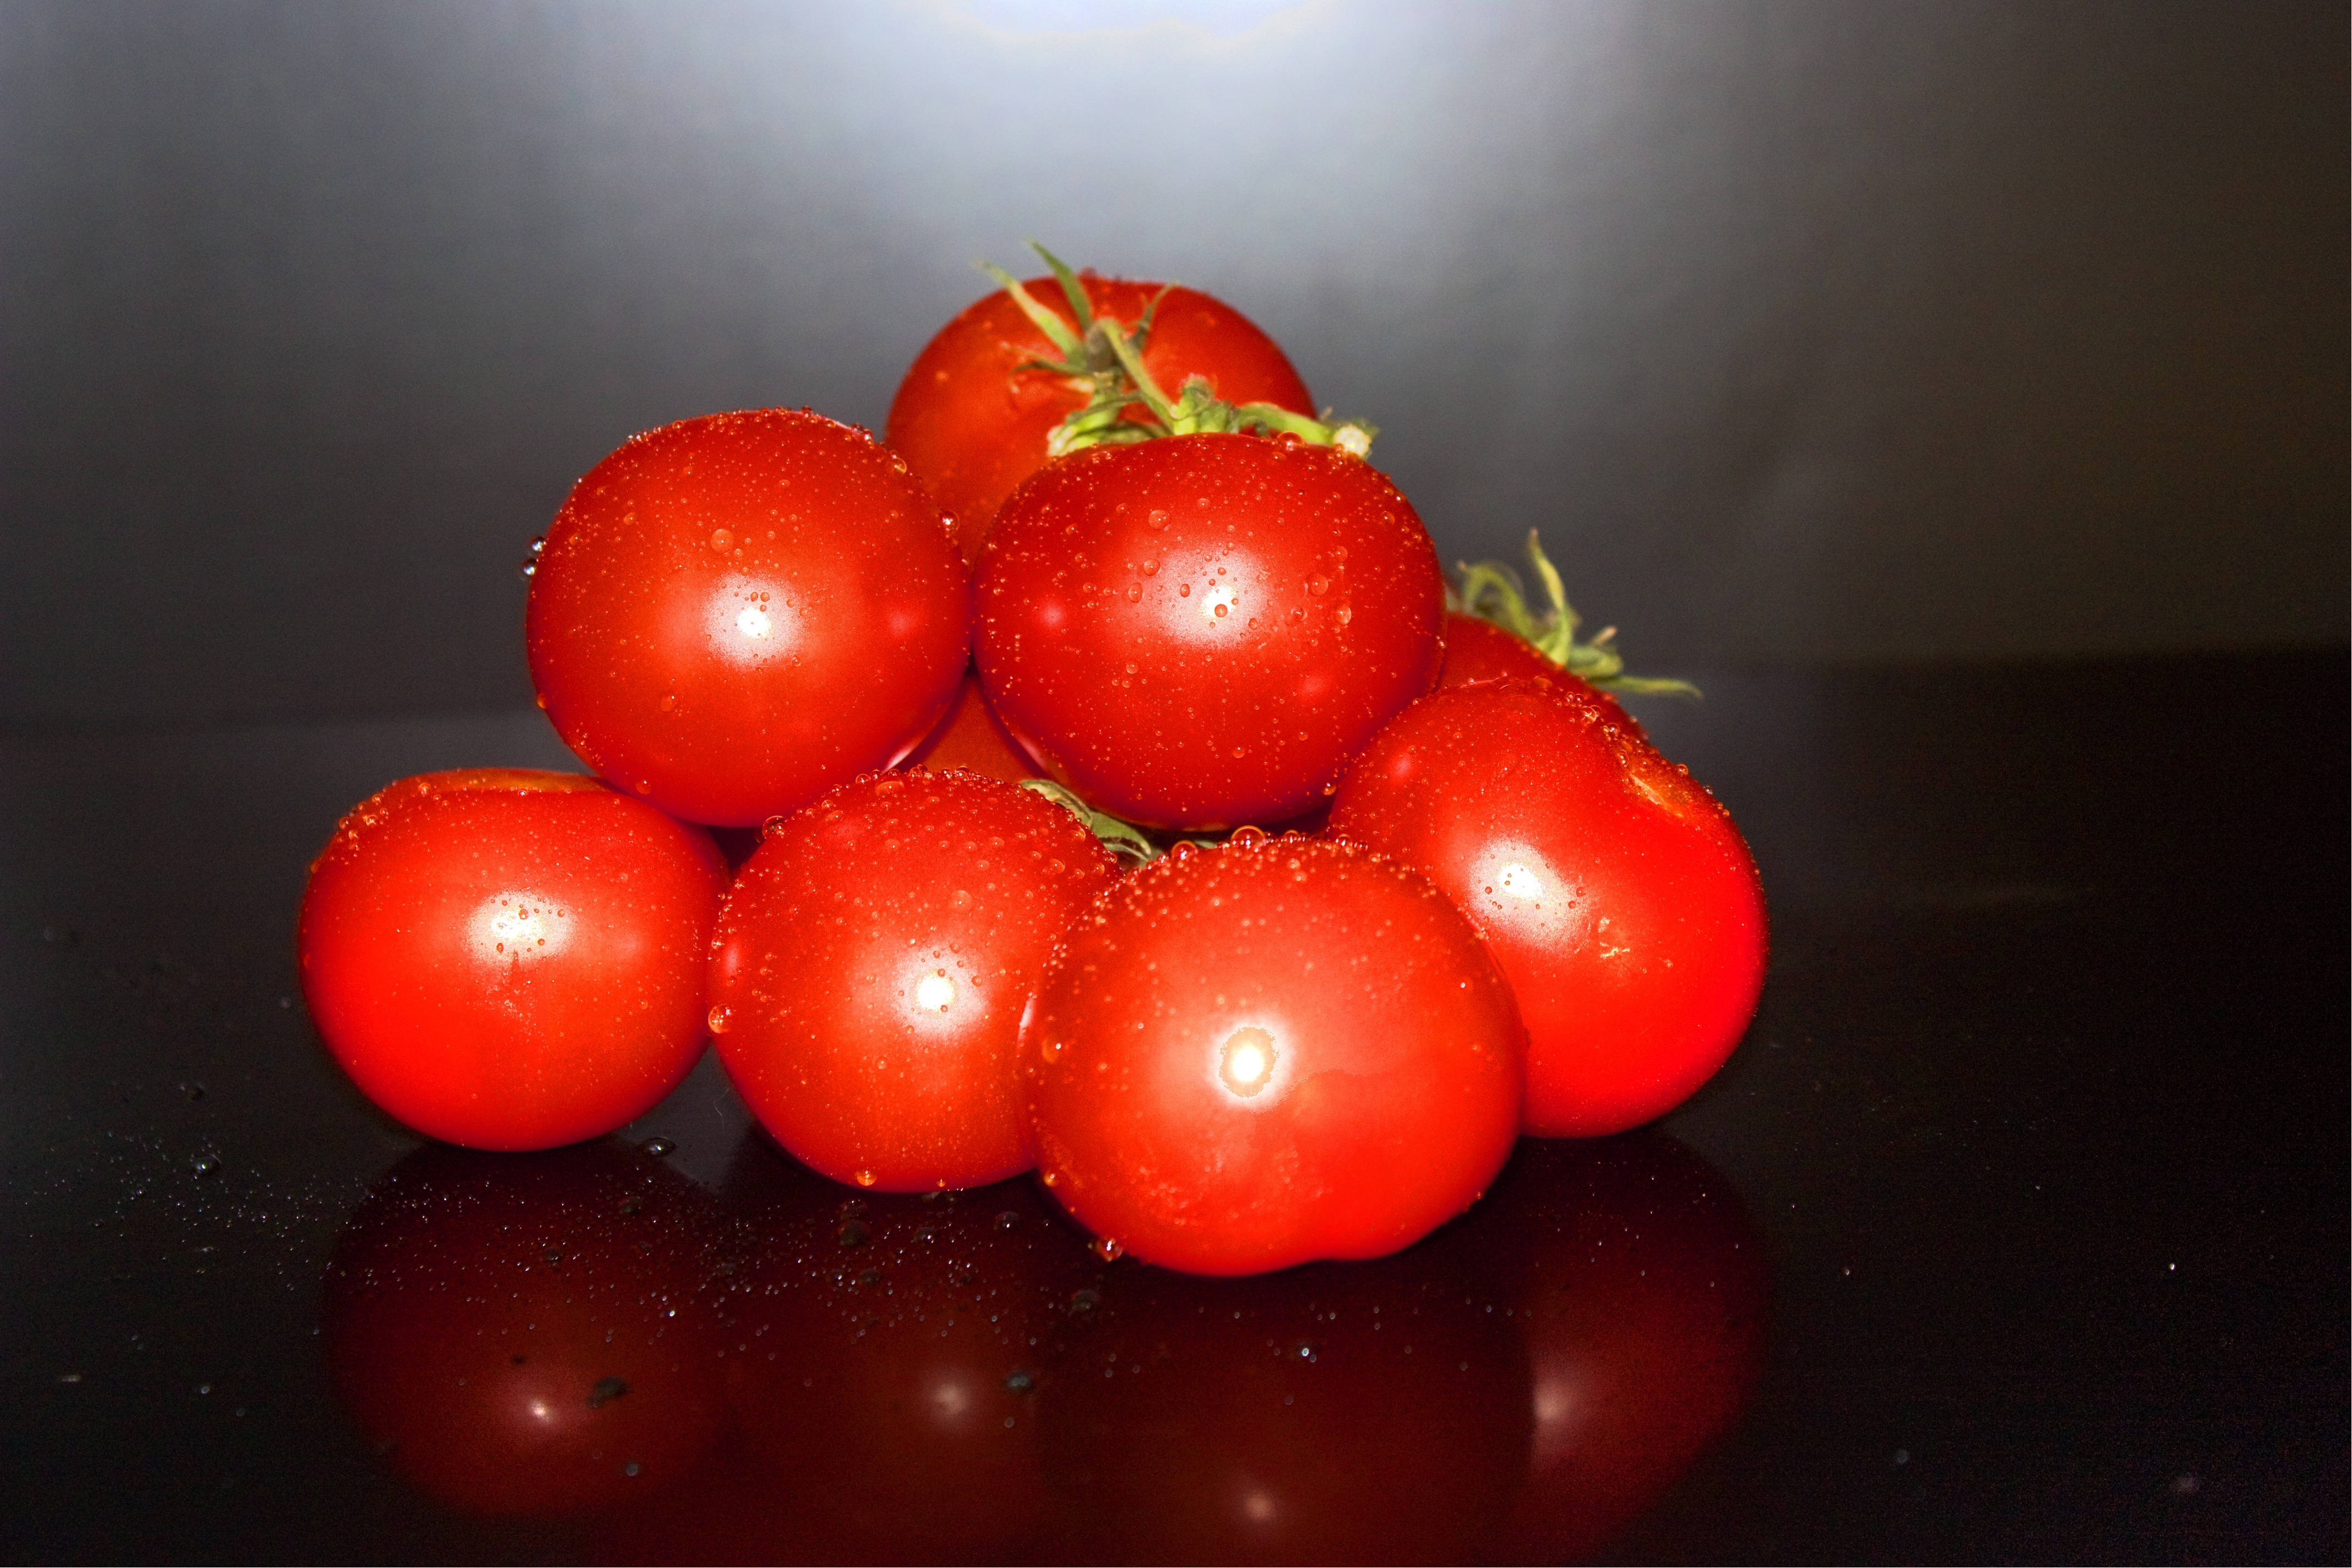
plant, fruit, flower, food, reflection, red, produce, vegetable, natural, fresh, black, healthy, tomato, hdr, nutrition, tomatoes, raw, macro photography, flowering plant, land plant, potato and tomato genus